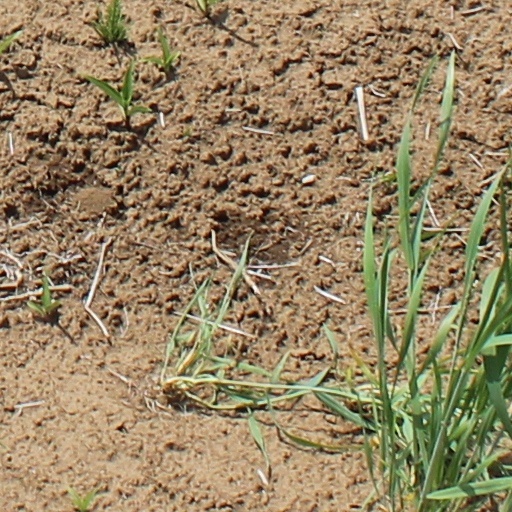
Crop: wheat